Frédéric Lagrange (politician)

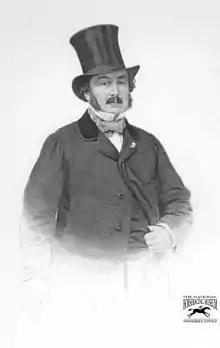
Frederic Lagrange (National Horseracing Museum, Newmarket)

Frédéric Lagrange, 2nd count of Lagrange (21 June 1815, Dangu - 22 November 1883, Paris) was a French politician. His father was the Napoleonic general Joseph Lagrange and his father-in-law was the Belgian businessman and diplomat Joseph de Riquet de Caraman. He was deputy for Gers then senator for Gers, both under the French Second Empire.